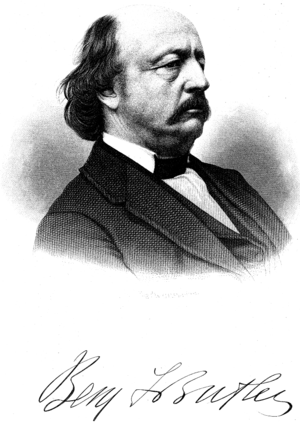
Benjamin Franklin Butler (politiker) / Efterfølgende politisk karriere
Benjamin Franklin Butler
"Benjamin Franklin Butler var en amerikansk advokat og politiker, som repræsenterede Massachusetts i Repræsentanternes Hus og senere var guvernør i Massachusetts. Under den amerikanske borgerkrig førte hans administration af den besatte by New Orleans, hans politikker om slaver som kontrabande, hans ineffektive militære ledelse af Bermuda Hundred kampagnen og fiaskoen i Første slag ved Fort Fisher til at han blev en af de mest kontroversielle ""politiske generaler"" under krigen.